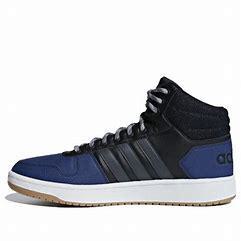
Brand: adidas
Model: neo Adidas NEO Hoops 2